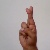
The image shows a hand gesture representing the letter 'R' in Indian Sign Language.